Answer in natural language. Estimate the real world distances between objects in the image. Which object is closer to dark frame red plaid blanket bed, brown office desk with drawers or Window? Choose between the following options: brown office desk with drawers or Window
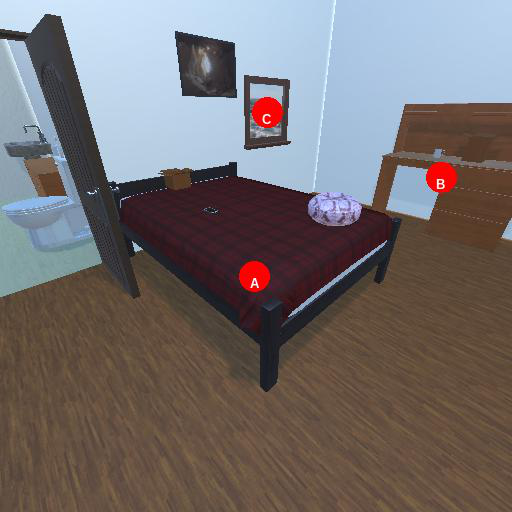
<answer>Window</answer>